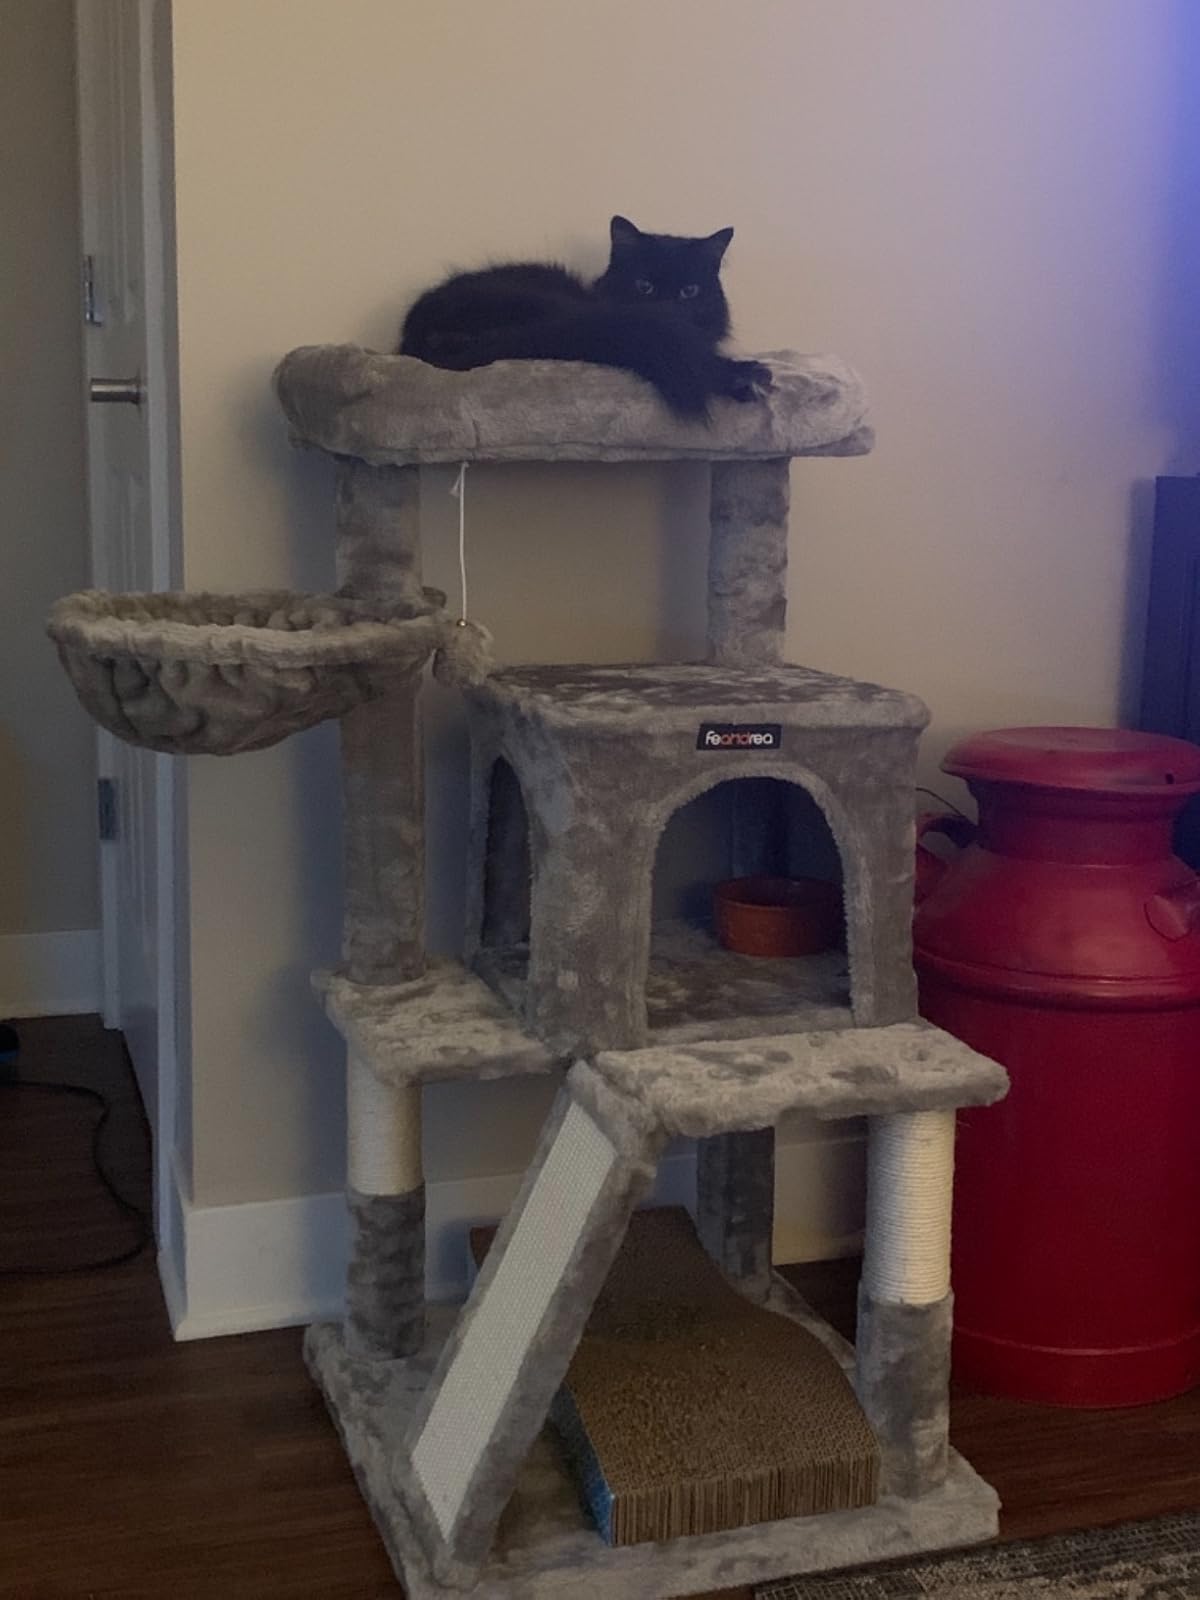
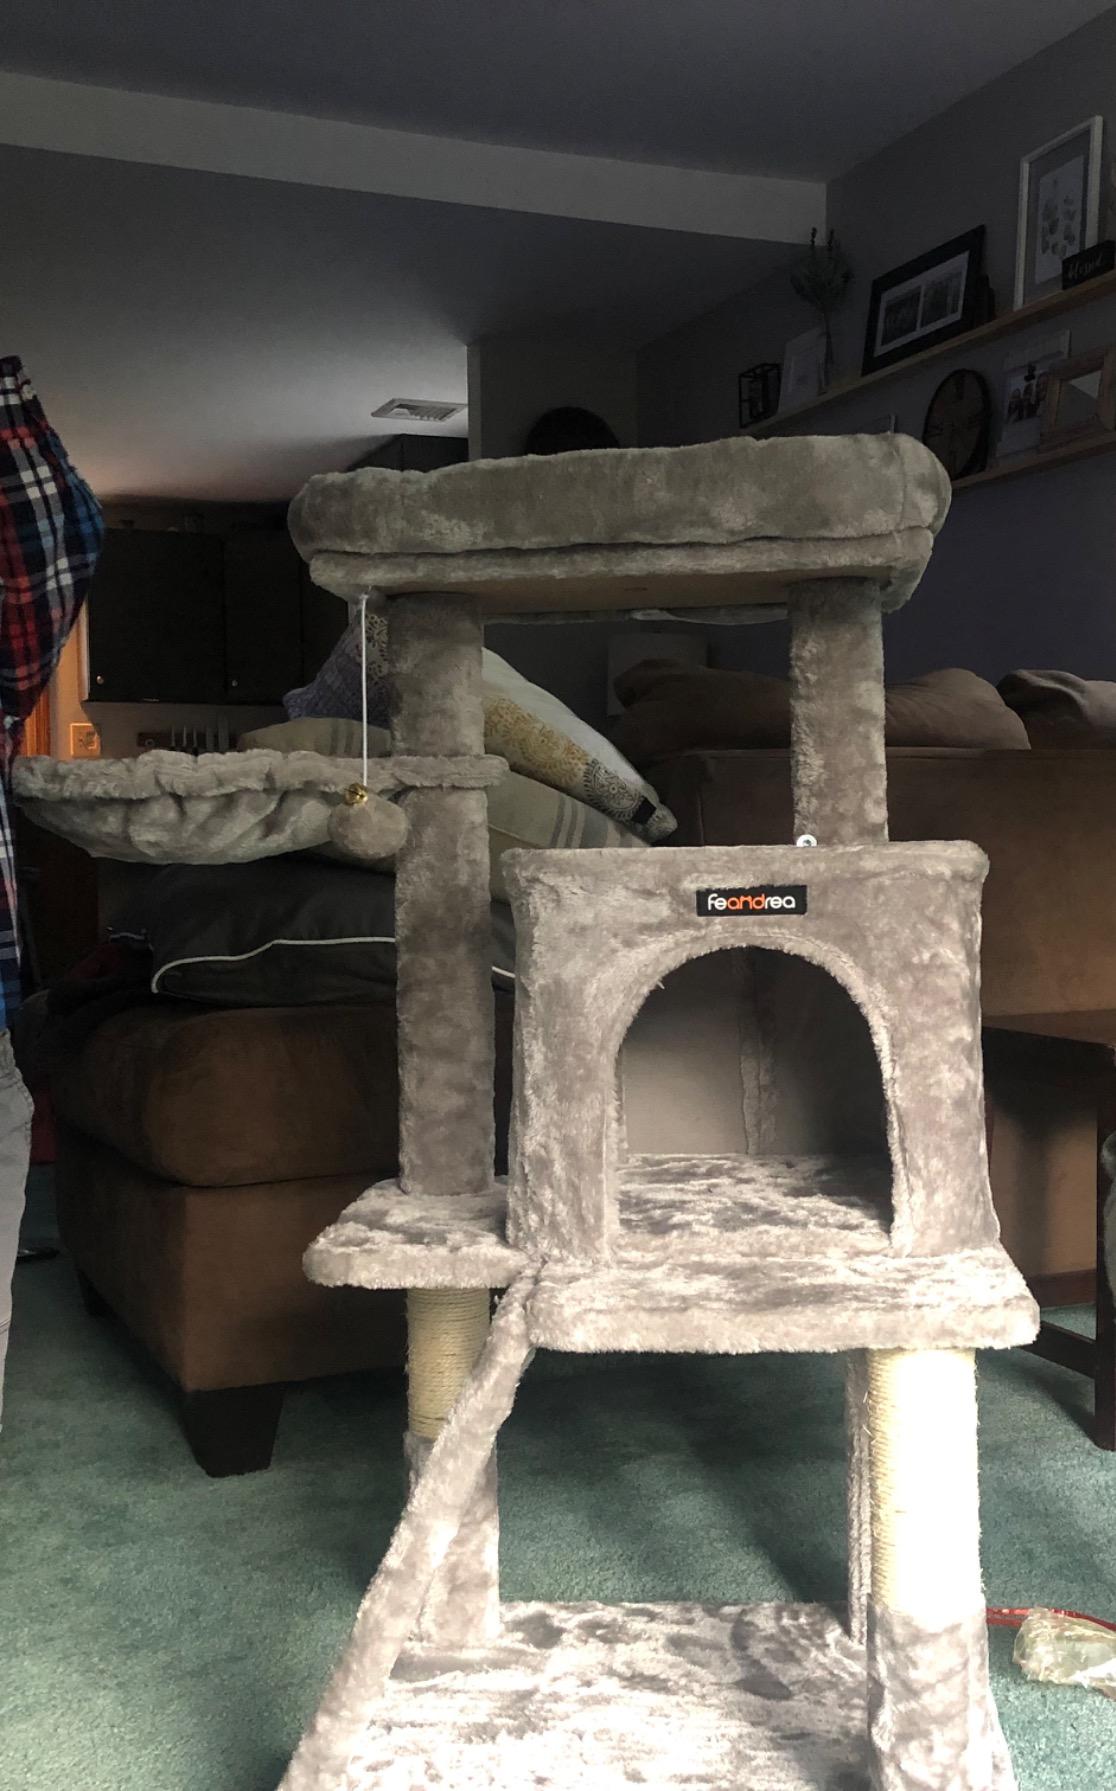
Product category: items_cat tree
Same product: yes